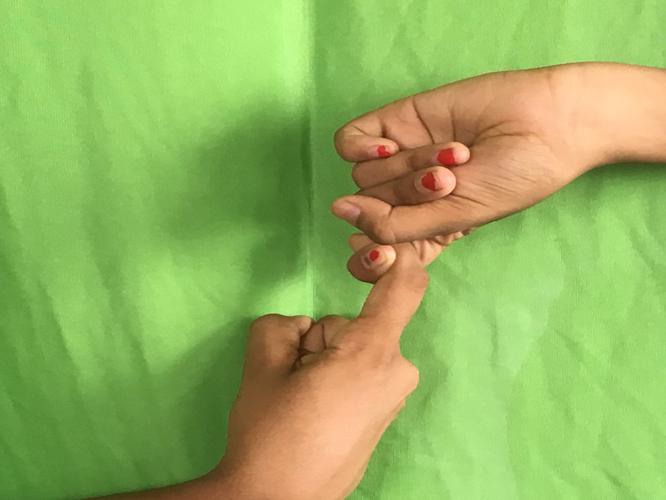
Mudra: Pasha
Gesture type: double_hand